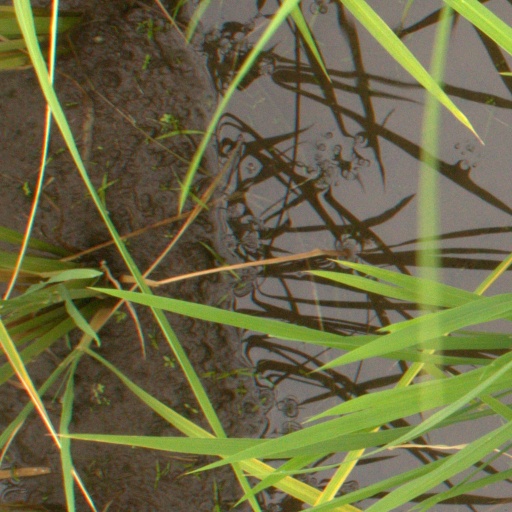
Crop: rice